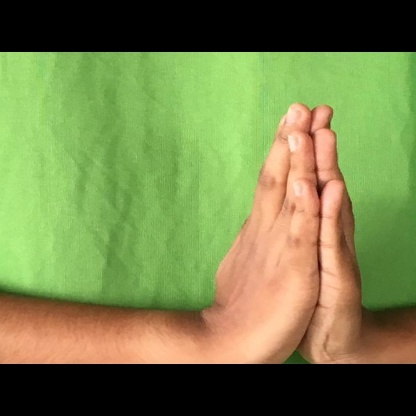
Mudra: Anjali